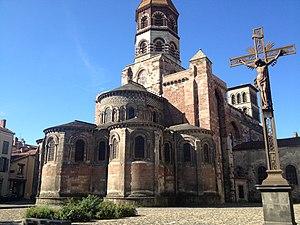
le chevet de Saint-Julien de Brioude
La basilique Saint-Julien est une basilique dite de style roman auvergnat située à Brioude, dans le département français de la Haute-Loire en région Auvergne-Rhône-Alpes. Classée en tant que monument historique en 1840, la basilique possède trois étoiles au Guide vert de Michelin depuis 2017.